Asadero cheese

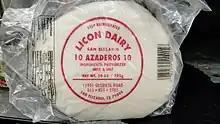
Asadero cheese from Licon Dairy

Asadero cheese ("queso asadero" meaning "roastable" or "for grilling," also spelled "azadero") is a white, flat Mexican cheese that is made fresh from goat and cow's milk. "Asadero" is the kind of cheese, and individual pieces of the cheese are called "asaderos." The milk is mixed with another mixture of milk and rennet and then boiled for thirty minutes. The mixture is churned, cooked again and then flattened into flat, round shapes while it is still hot. It is a mild cheese that melts well. It is often eaten with bread or tortillas. Asadero is sometimes confused with Chihuahua and Oaxaca cheeses.